Bottling line

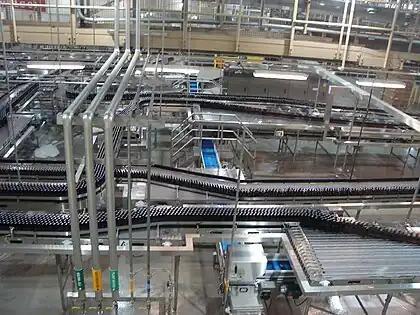
A modern beer bottling line

Bottling lines are production lines that fill a liquid product, often a beverage, into bottles on a large scale. Many prepared foods are also bottled, such as sauces, syrups, marinades, oils and vinegars.